St. Catherine of Alexandria Church, Budapest

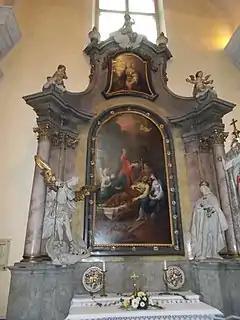
The Altar of Saint Joseph with the "Death of Saint Joseph" by Joseph Karl Schöfft (1816)

The altarpiece is set in a concave frame decorated with gilded rosettes. The original painting by Joseph Karl Schöfft was destroyed in the bombardment of 1849. The present altarpiece was painted by Jakab Marastoni in 1850. The Venetian painter, who lived in Pest-Buda, received a commission from the parish to paint two large oil paintings for the church replacing those that were damaged in the revolutionary war. The 900 forints fee was only paid out in 1852 after some controversy. The "Betrothal of Saint Catherine" is a large oil painting in Italian style with appealingly warm colours, painted with smooth academicism and clearly composed figures. It follows the traditional iconography of the mystical marriage of the saint: Saint Catherine receives a ring from the infant Christ held by his mother. The scene is watched by the Apostles Peter and Paul, two angels and a group of putti in the sky. The saint is depicted in royal robes with a crown and a broken wheel, her usual attributes at her feet, and one of the angels is holding the palm of martyrdom.